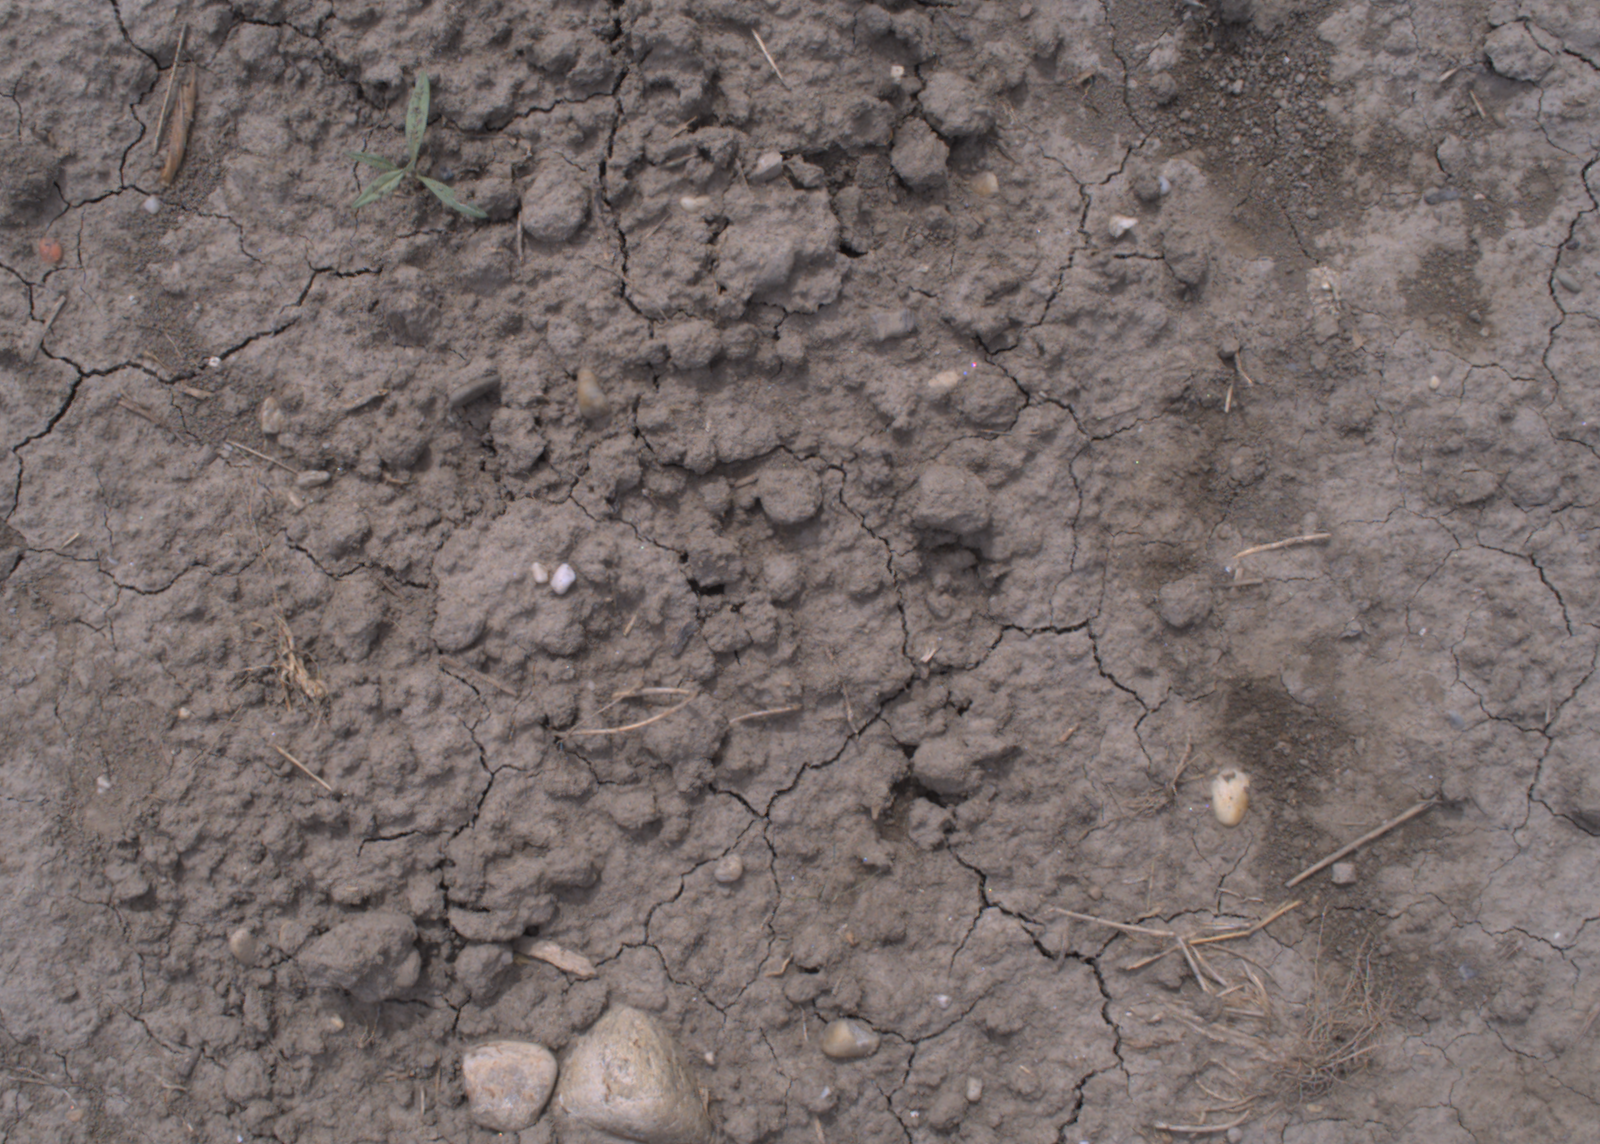
Capture date: 24.08.2020 13:33:00
Weather: mixed
Wind: medium
Seeding date: 21.07.2020
Plant canopy height (mm): 910